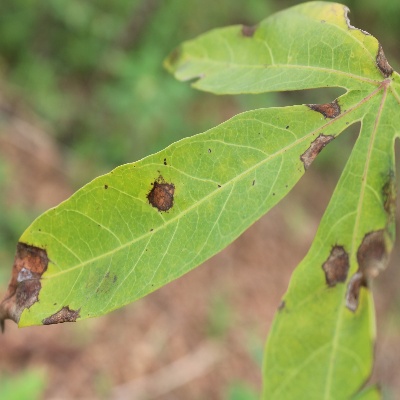
Crop: Cassava
Condition: brown spot